Jainism

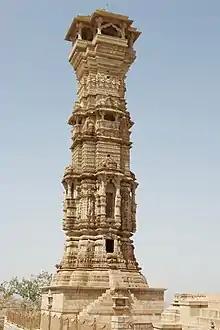
Kirti Stambh in Chittor Fort, 12th century CE

The basic ritual is "darsana" (seeing) of "deva", which includes Jina, or other yaksas, gods and goddesses such as Brahmadeva, 52 Viras, Padmavati, Ambika and 16 Vidyadevis (including Sarasvati and Lakshmi). Terapanthi Digambaras limit their ritual worship to tirthankaras. The worship ritual is called "devapuja", and is found in all Jain sub-traditions. Typically, the Jain layperson enters the Derasar (Jain temple) inner sanctum in simple clothing and bare feet with a plate filled with offerings, bows down, says the namaskar, completes his or her litany and prayers, sometimes is assisted by the temple priest, leaves the offerings and then departs.